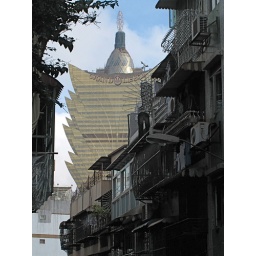
The golden Grand Lisboa tower dominates the view even in the narrow bourgeois alleys.